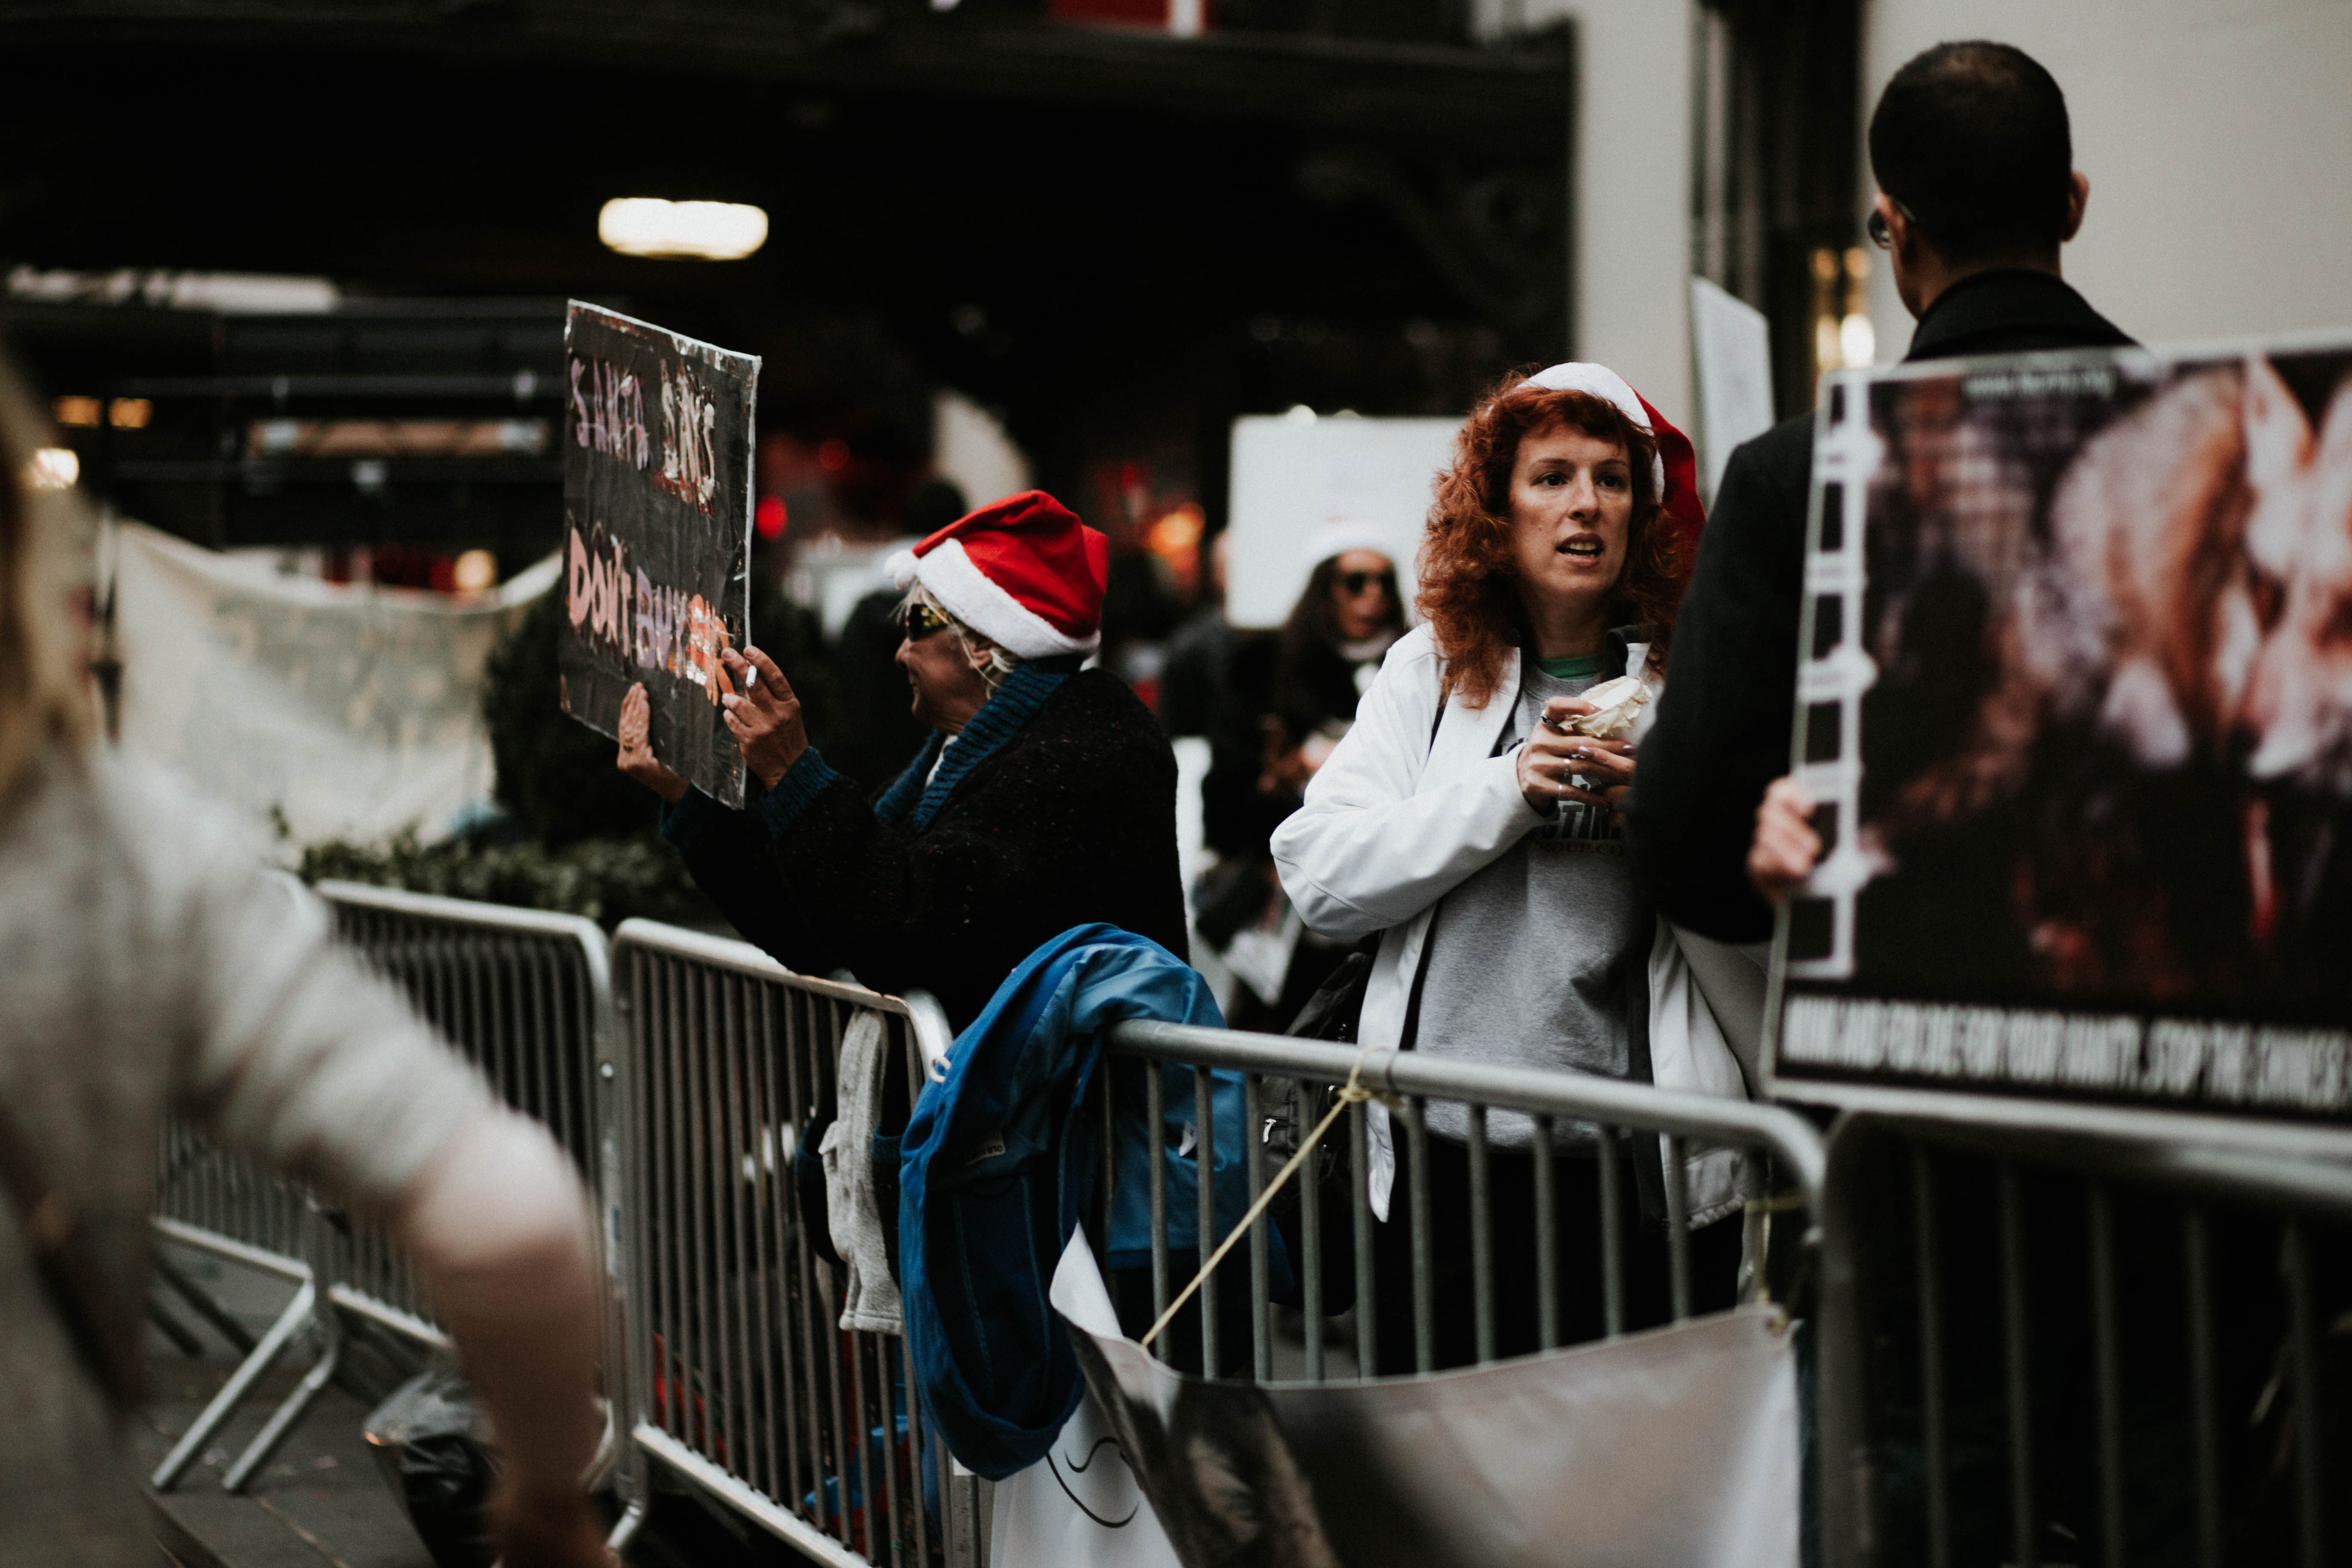
crowd, musician, performance art, orchestra